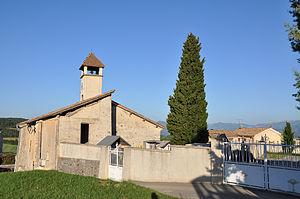
Chapelle et cimetière de Melve
Melve est une commune française située dans le département des Alpes-de-Haute-Provence, en région Provence-Alpes-Côte d'Azur, entre Gap et Sisteron, à proximité de la vallée de la Durance. Le village et les petits hameaux totalisent un peu plus de 100 habitants en 2017. Le territoire est tourné vers l'agriculture et la randonnée ; quelques boisements occupent les limites nord-est et sud-ouest. Des montagnes occupent la partie nord-est, jusqu'à 1 478 mètres. La géographie des Préalpes de Digne se traduit dans le relief marqué, ainsi que dans le réseau de ruisseaux ou torrents, intermittents ou non.